Ghirardelli Square

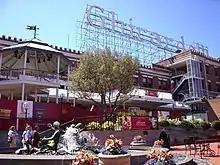
Ghirardelli Square

San Franciscan William M. Roth and his mother, Lurline Matson Roth, bought the land in 1962 to prevent the square from being replaced with an apartment building. The Roths hired landscape architect Lawrence Halprin and the firm Wurster, Bernardi & Emmons to convert the square and its historic brick structures to an integrated restaurant and retail complex, the first major adaptive re-use project in the United States. It opened in 1964.